Summerfield, Maryland

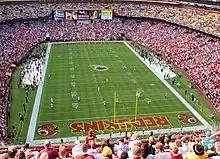
FedExField in Raljon

Raljon was the original place name of the campus of Northwest Stadium, home of the Washington Commanders. Former team owner Jack Kent Cooke (whose full name originally graced the stadium) derived the name from the names of his sons, Ralph and John. Introduced in 1997, the name enjoyed almost no currency beyond the team (then known as the Redskins), NFL press releases, television and radio partners, and the U.S. Postal Service, which granted Cooke's request that the area be officially recognized, which applied specifically to the stadium campus's extended 20785-4534 ZIP+4 Code. Tony Kornheiser, in a column criticizing the name, wrote, "Lucky for us, Cooke didn't name his kids Peter and Ennis." Daniel Snyder phased out the requirement to dateline of stadium events originating in Raljon before the 1999 preseason, and quietly phased out the placename soon after his purchase of the team.